Waltzing Matilda

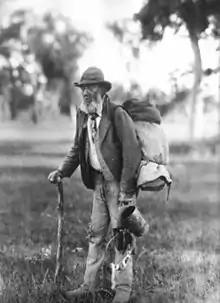
Photograph of a swagman, c. 1901, holding a billy and carrying a swag on his back

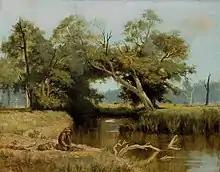
Painting of a swagman camped by a billabong, Gordon Coutts, 1889, Art Gallery of New South Wales

The lyrics contain many distinctively Australian English words, some now rarely used outside the song. These include: